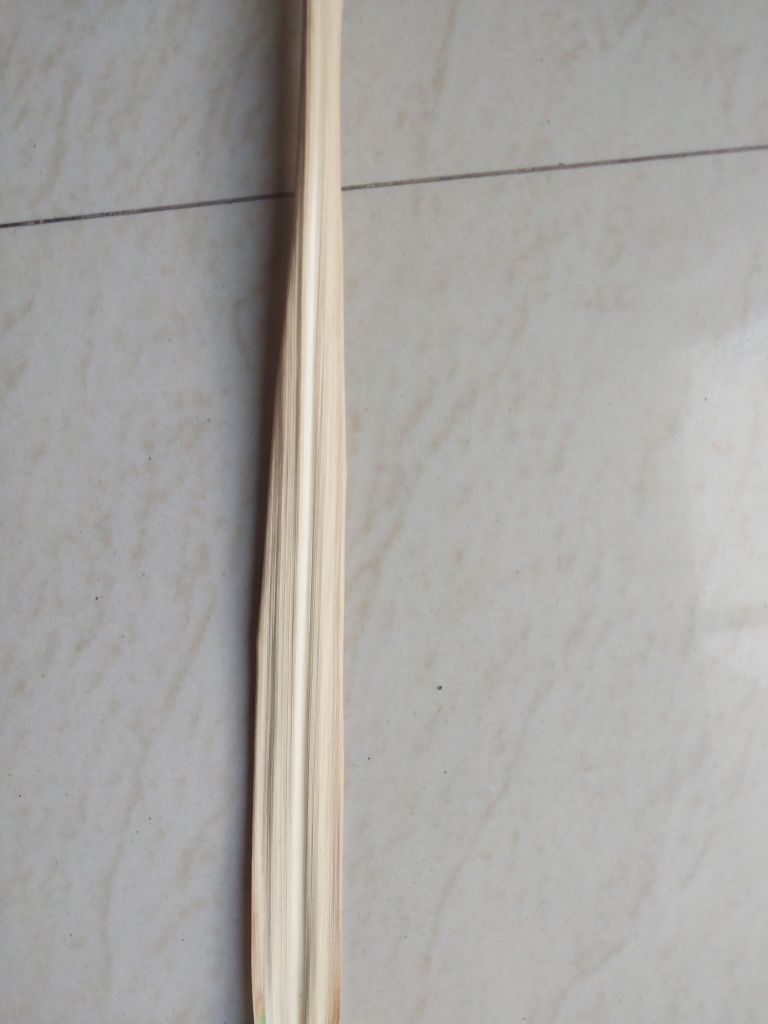
Label: Dried